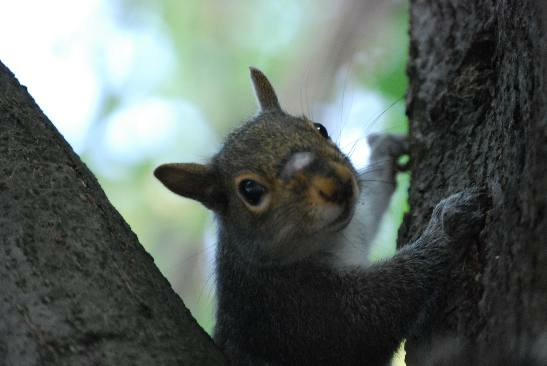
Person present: No